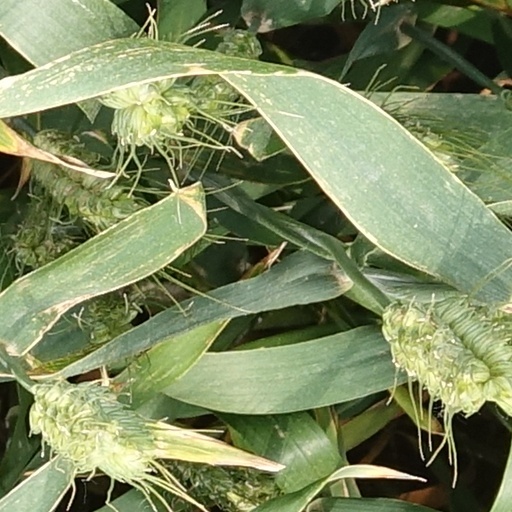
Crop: wheat